Pathward

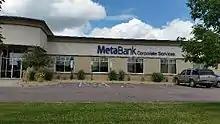
MetaBank Corporate Services Headquarters in Sioux Falls

First Federal opened the doors to its first Sioux Falls office – a temporary facility – on September 6, 2000. In 2004, the Meta Payment Systems (MPS) division was established in Sioux Falls. The next year, in 2005, all bank divisions under First Federal changed their names to MetaBank, inhabiting four market areas: Central Iowa; Northwest Iowa; Brookings; and Sioux Falls.